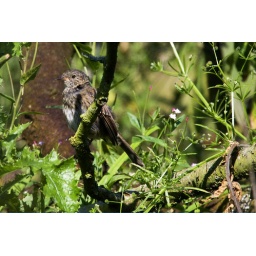
Lovely little bird spotted in the undergrowth